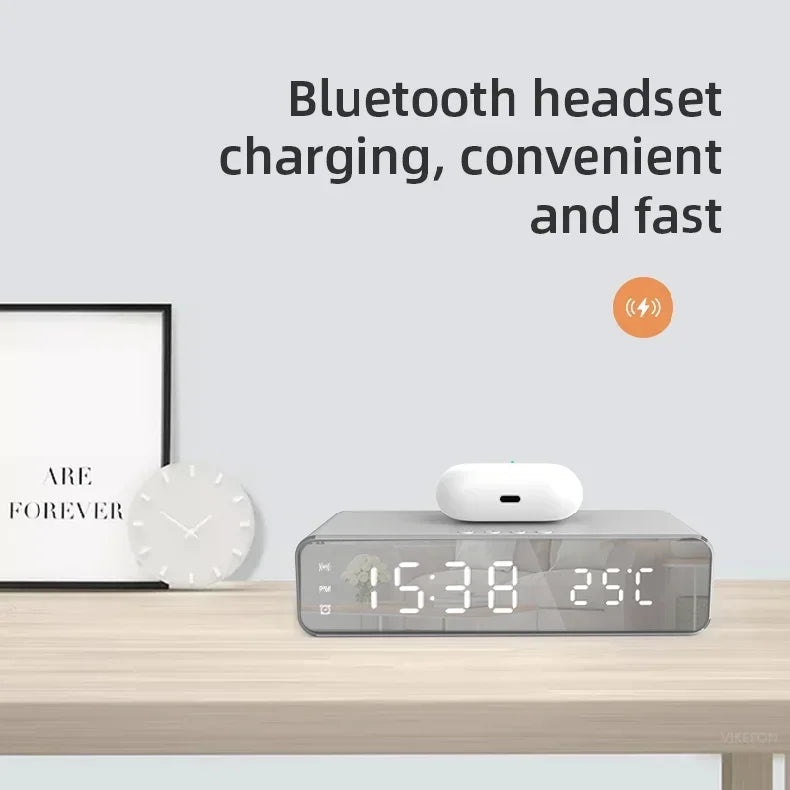
All-in-One Wireless Alarm Dock
The Wireless Charger Time Alarm Clock combines functionality with style, featuring a fast-charging dock station for your iPhone or Samsung devices. This innovative gadget also includes a digital thermometer and an LED display, making it a perfect addition to your bedside table. Enjoy the convenience of charging your devices while keeping track of time and temperature in one sleek unit.
Brand: StorePilot
Category: Electronics > Communications > Communication Radios